The Twilight Zone

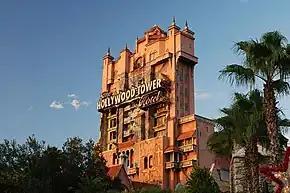
"The Twilight Zone" Tower of Terror at Disney's Hollywood Studios

"The Twilight Zone" Tower of Terror is a theme park attraction based on the original "Twilight Zone" series. Designed by Walt Disney Imagineering, the attraction is present at Disney's Hollywood Studios in Orlando, Walt Disney Studios Park in Paris and Tokyo DisneySea in Japan. A fourth attraction at Disney California Adventure operated from 2004 to 2017 before being re-themed to . The attraction in Japan is the only one not themed to "The Twilight Zone", due to cultural differences and constraints in licensing for the Oriental Land Company, owner and operator of the Tokyo parks. The ride also served as the inspiration for the 1997 TV film "Tower of Terror", which bears no connection to "The Twilight Zone".